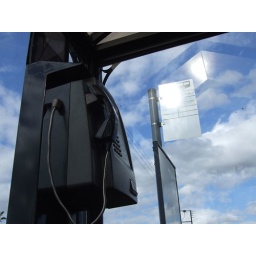
Public telephone in bus shelter